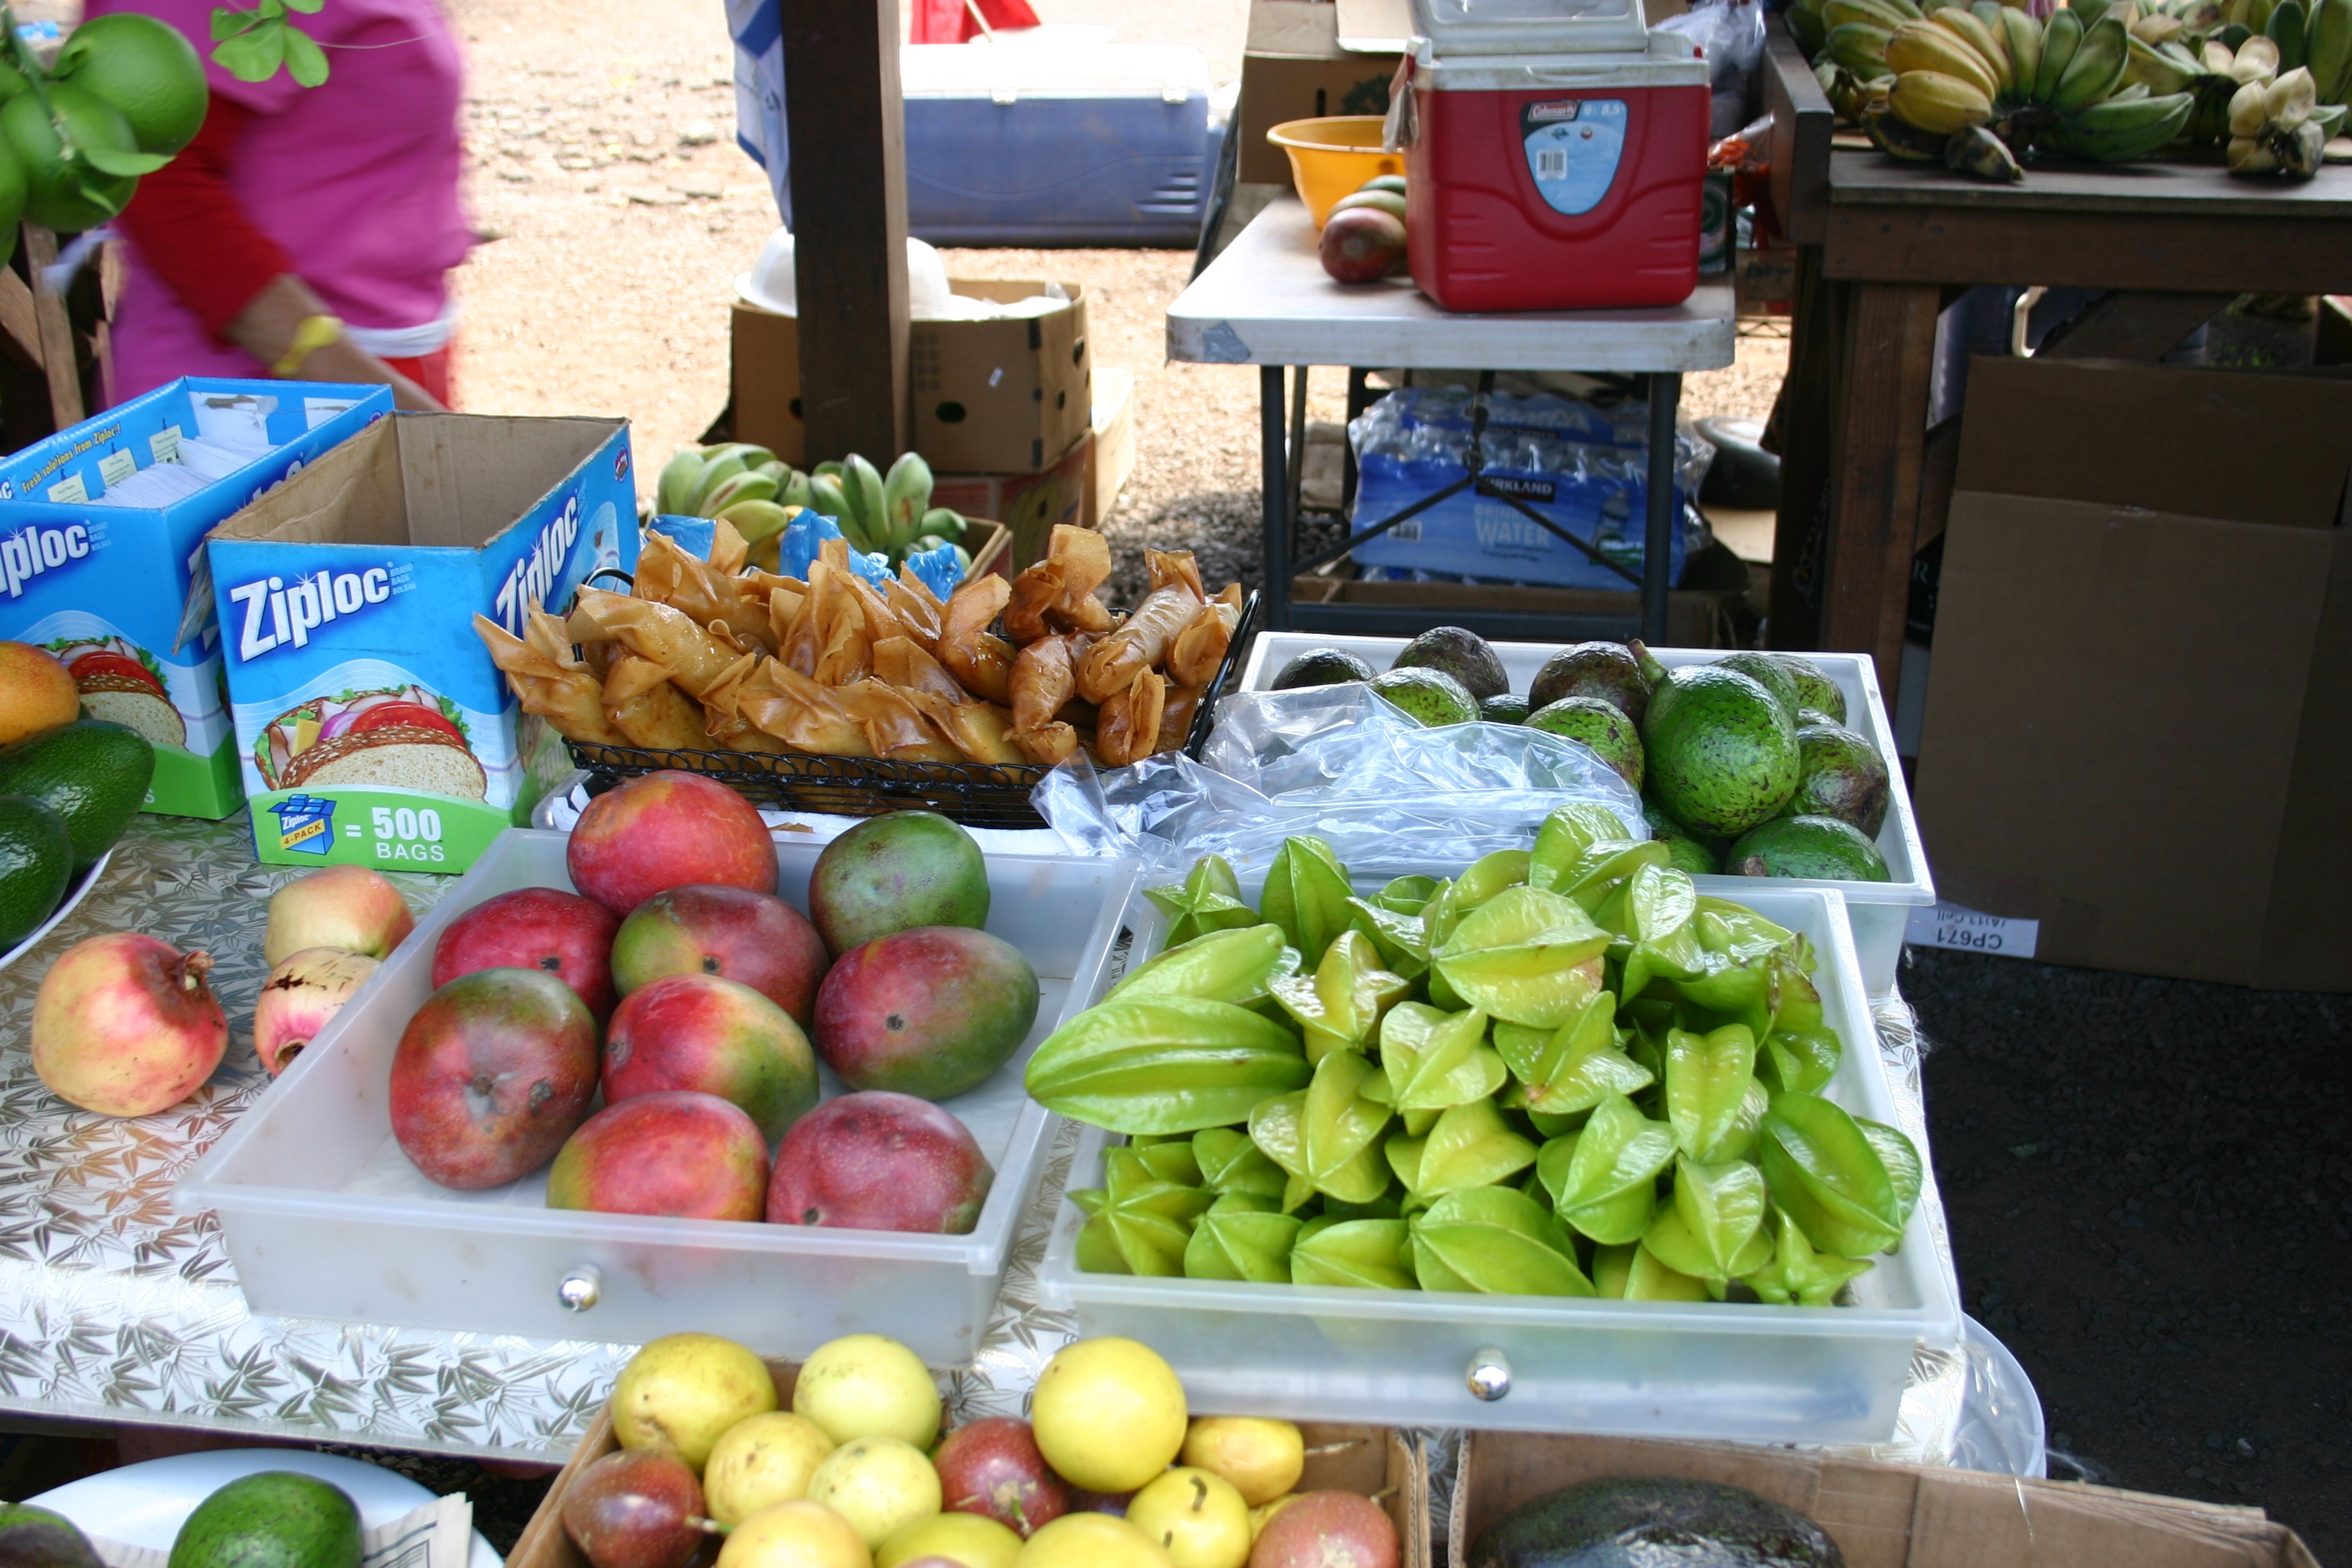
plant, fruit, city, food, vendor, produce, market, marketplace, hawaii, lunch, public space, grocery store, frisch, sales stand, local food, avocados, star fruit, fruit market, human settlement, greengrocer, mangoes